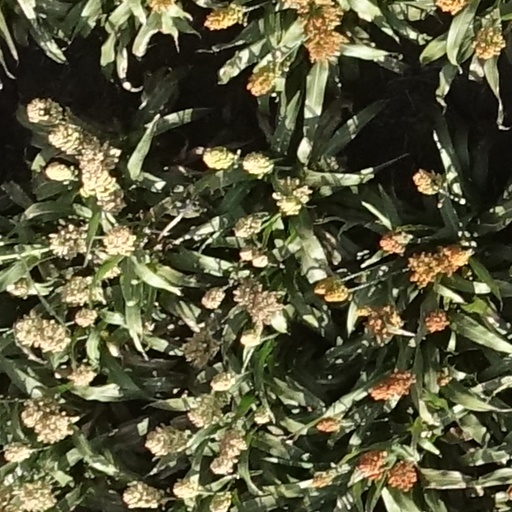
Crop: sorghum